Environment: real
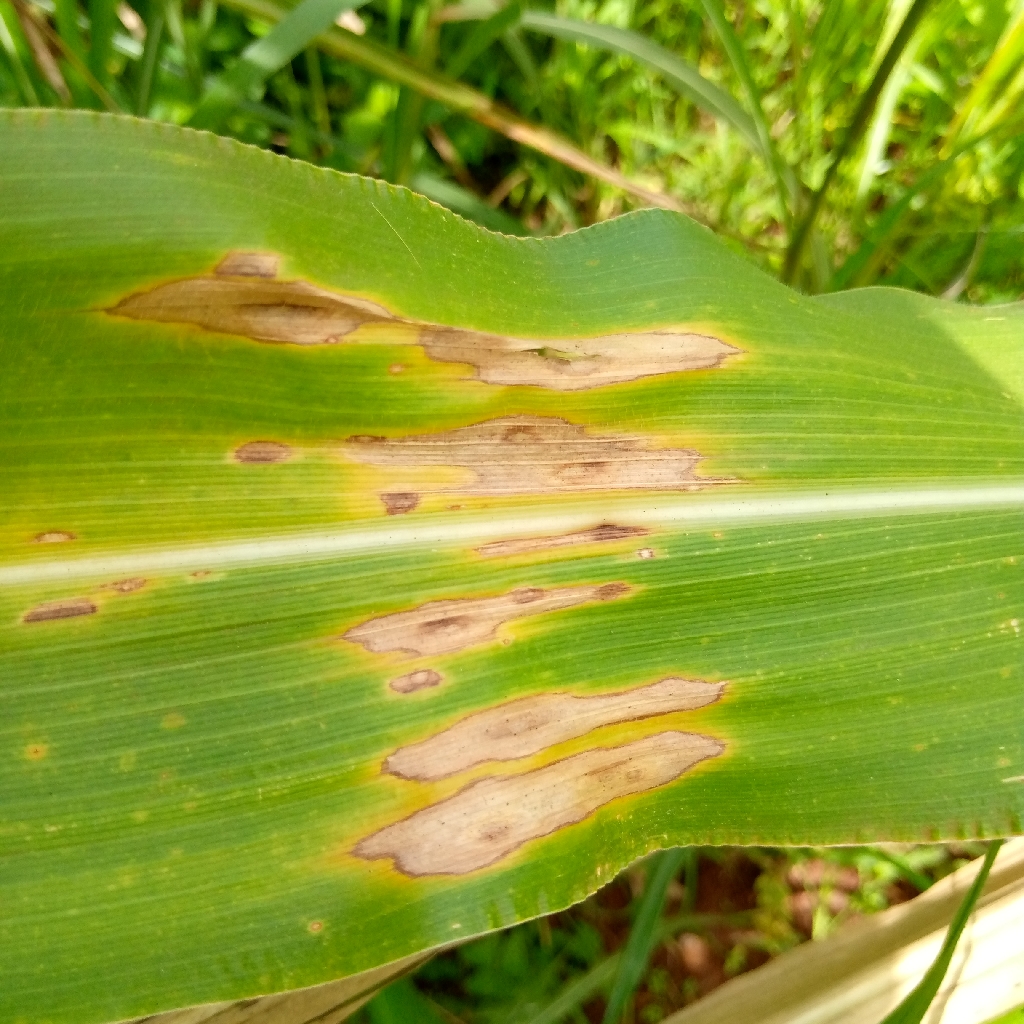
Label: northern_corn_leaf_blight